New Athos

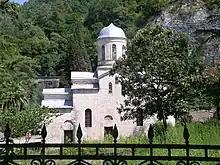
St. Simon the Canaanite church in the New Athos (VI–VIII cc.)

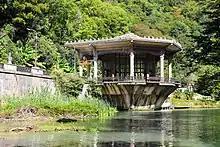
"Psyrtskha" railway station

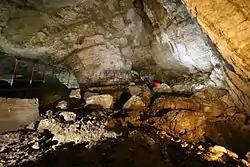
New Athos Cave

In 1874 Russian monks from the overcrowded Rossikon Monastery on Mount Athos arrived to the Caucasus in order to find a place for possible resettlement. They feared that the Ottoman Empire would oust the Russians from Athos after the outbreak of the impending Russo-Turkish War. They selected Psyrtskha, and the Neo-Byzantine New Athos Monastery, dedicated to St. Simon the Canaanite, was constructed there in the 1880s with funds provided by Tsar Alexander III of Russia. Eventually Russian monks were permitted to stay in the "old" Athos, and the New Athos monastery had much less occupancy than anticipated.